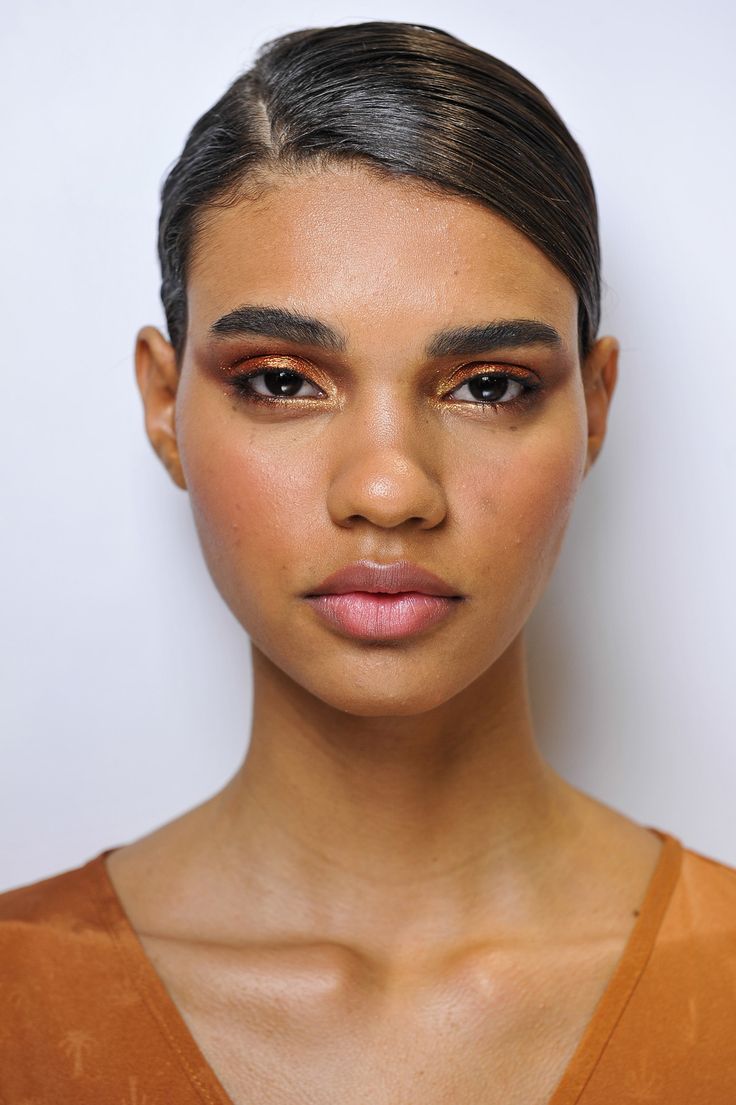
Gender: women